Agriculture in Iran

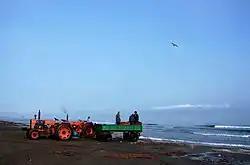
Iranian fishermen by the Mazandaran Sea

In 2009 seven hundred agricultural complexes were under construction on 60,000 hectares of farmlands across the country. Chicken farms, animal husbandries, fish farming pools and greenhouses are built in these complexes.